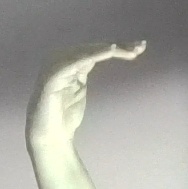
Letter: haa